Answer in natural language. Considering the relative positions, where is Doorway with respect to white flared lampshade, black twisted base? Choose between the following options: left or right
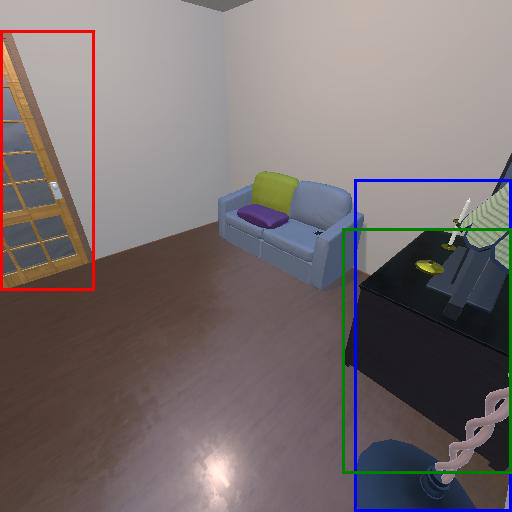
<answer>left</answer>